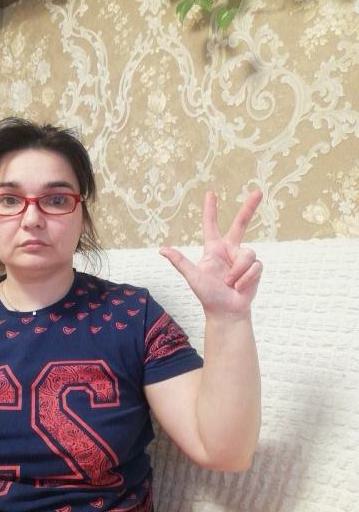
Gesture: three2